Dihu

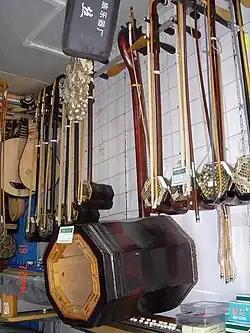
A "dadihu" (the largest instrument shown), with other Chinese string instruments

The dihu (低胡, pinyin: dīhú) is a large bowed string instrument from China. It has a large soundbox covered on one end with snakeskin. Like most other members of the huqin family of instruments, it has two strings and is held vertically. The instrument's name derives from "dī," meaning "low," and "hú" (short for "huqin").